Sibylla Schwarz

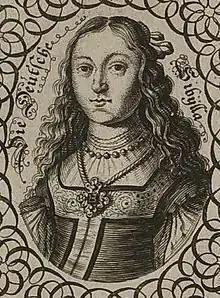
Sibylla Schwarz portrait from 1650.

Sibylla Schwarz, also known as Sibylle Schwartz (14/24 February 1621 in Greifswald – 31 July/10 August 1638 in Greifswald) was a German poet of the Baroque era.